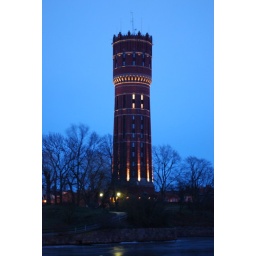
An afternoon picture of the old water supply tower in Kalmar, Sweden